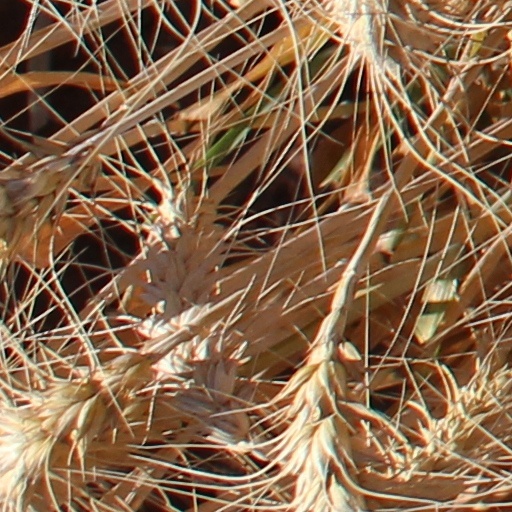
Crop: wheat